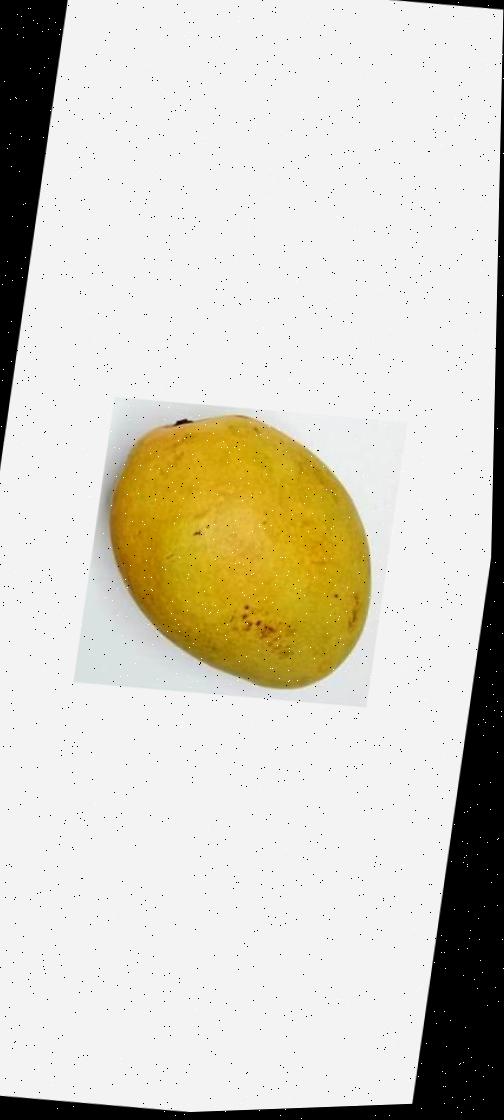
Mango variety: Bari-11